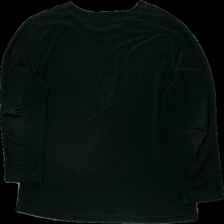
View: back
Type: Top
Category: Ladies
Brand: Not in the list
Brand text on label: lofehrling
Colors: Black
Material: 100% polyester
Pattern: Other
Cut: C-collar
Size: L
Season: All
Damage: luddig krage
Damage location: top center
Price range: <50
Recommended usage: Reuse
Description: plisserad tröja